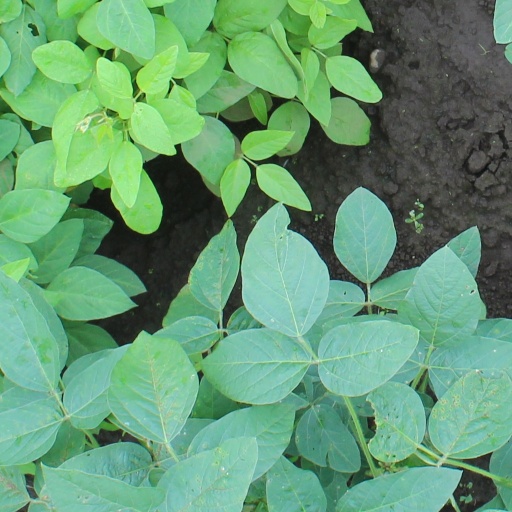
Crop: soybean